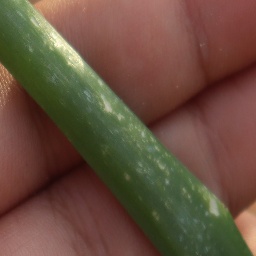
Label: Iris yellow virus